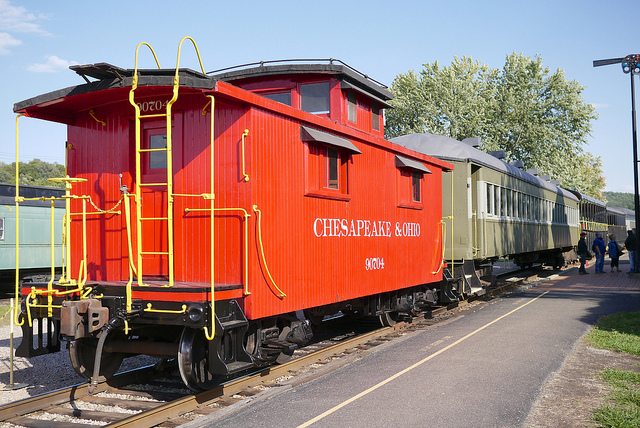
A train with a red caboose sitting on tracks.

a train car sits parked as people stand next to it

An old fashion train sits on the tracks at a station.

There is a red cabose on the train tracks.

A train driving down the train tracks out side.